Glass casting

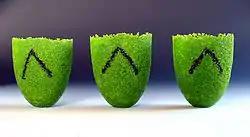
Three pate de verre vessels.

"Pâte de verre" is a form of kiln casting and literally translated means glass paste. In this process, finely crushed glass is mixed with a binding material, such as a mixture of gum arabic and water, and often with colourants and enamels. The resultant paste is applied to the inner surface of a negative mould forming a coating. When the coated mould is fired at the appropriate temperature the glass is fused creating a hollow object that can have thick or thin walls depending on the thickness of the pate de verre layers. Daum, a French commercial crystal manufacturer, produce highly sculptural pieces in pate de verre.